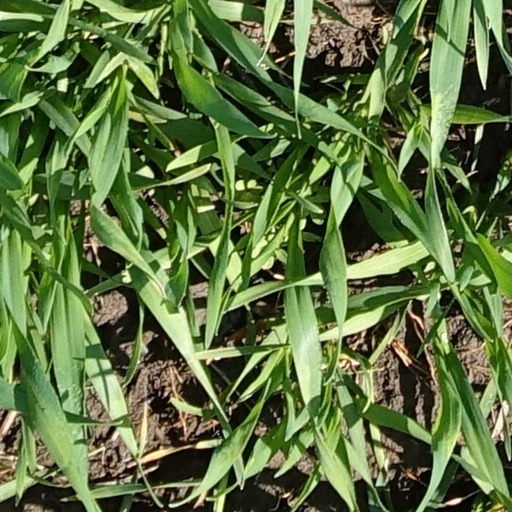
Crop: wheat